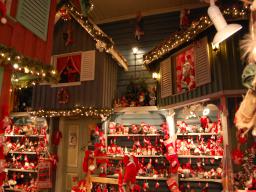
Label: Background_without_leaves